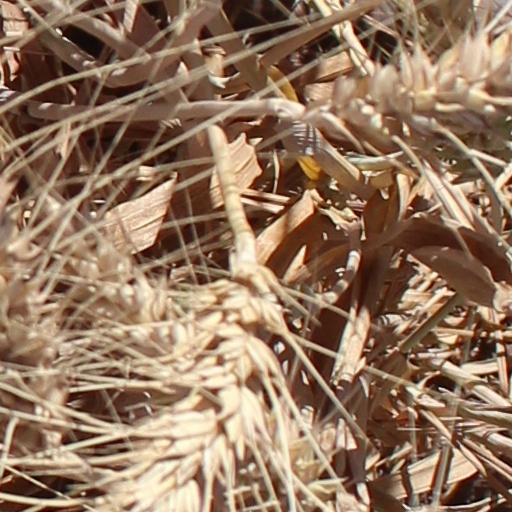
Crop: wheat